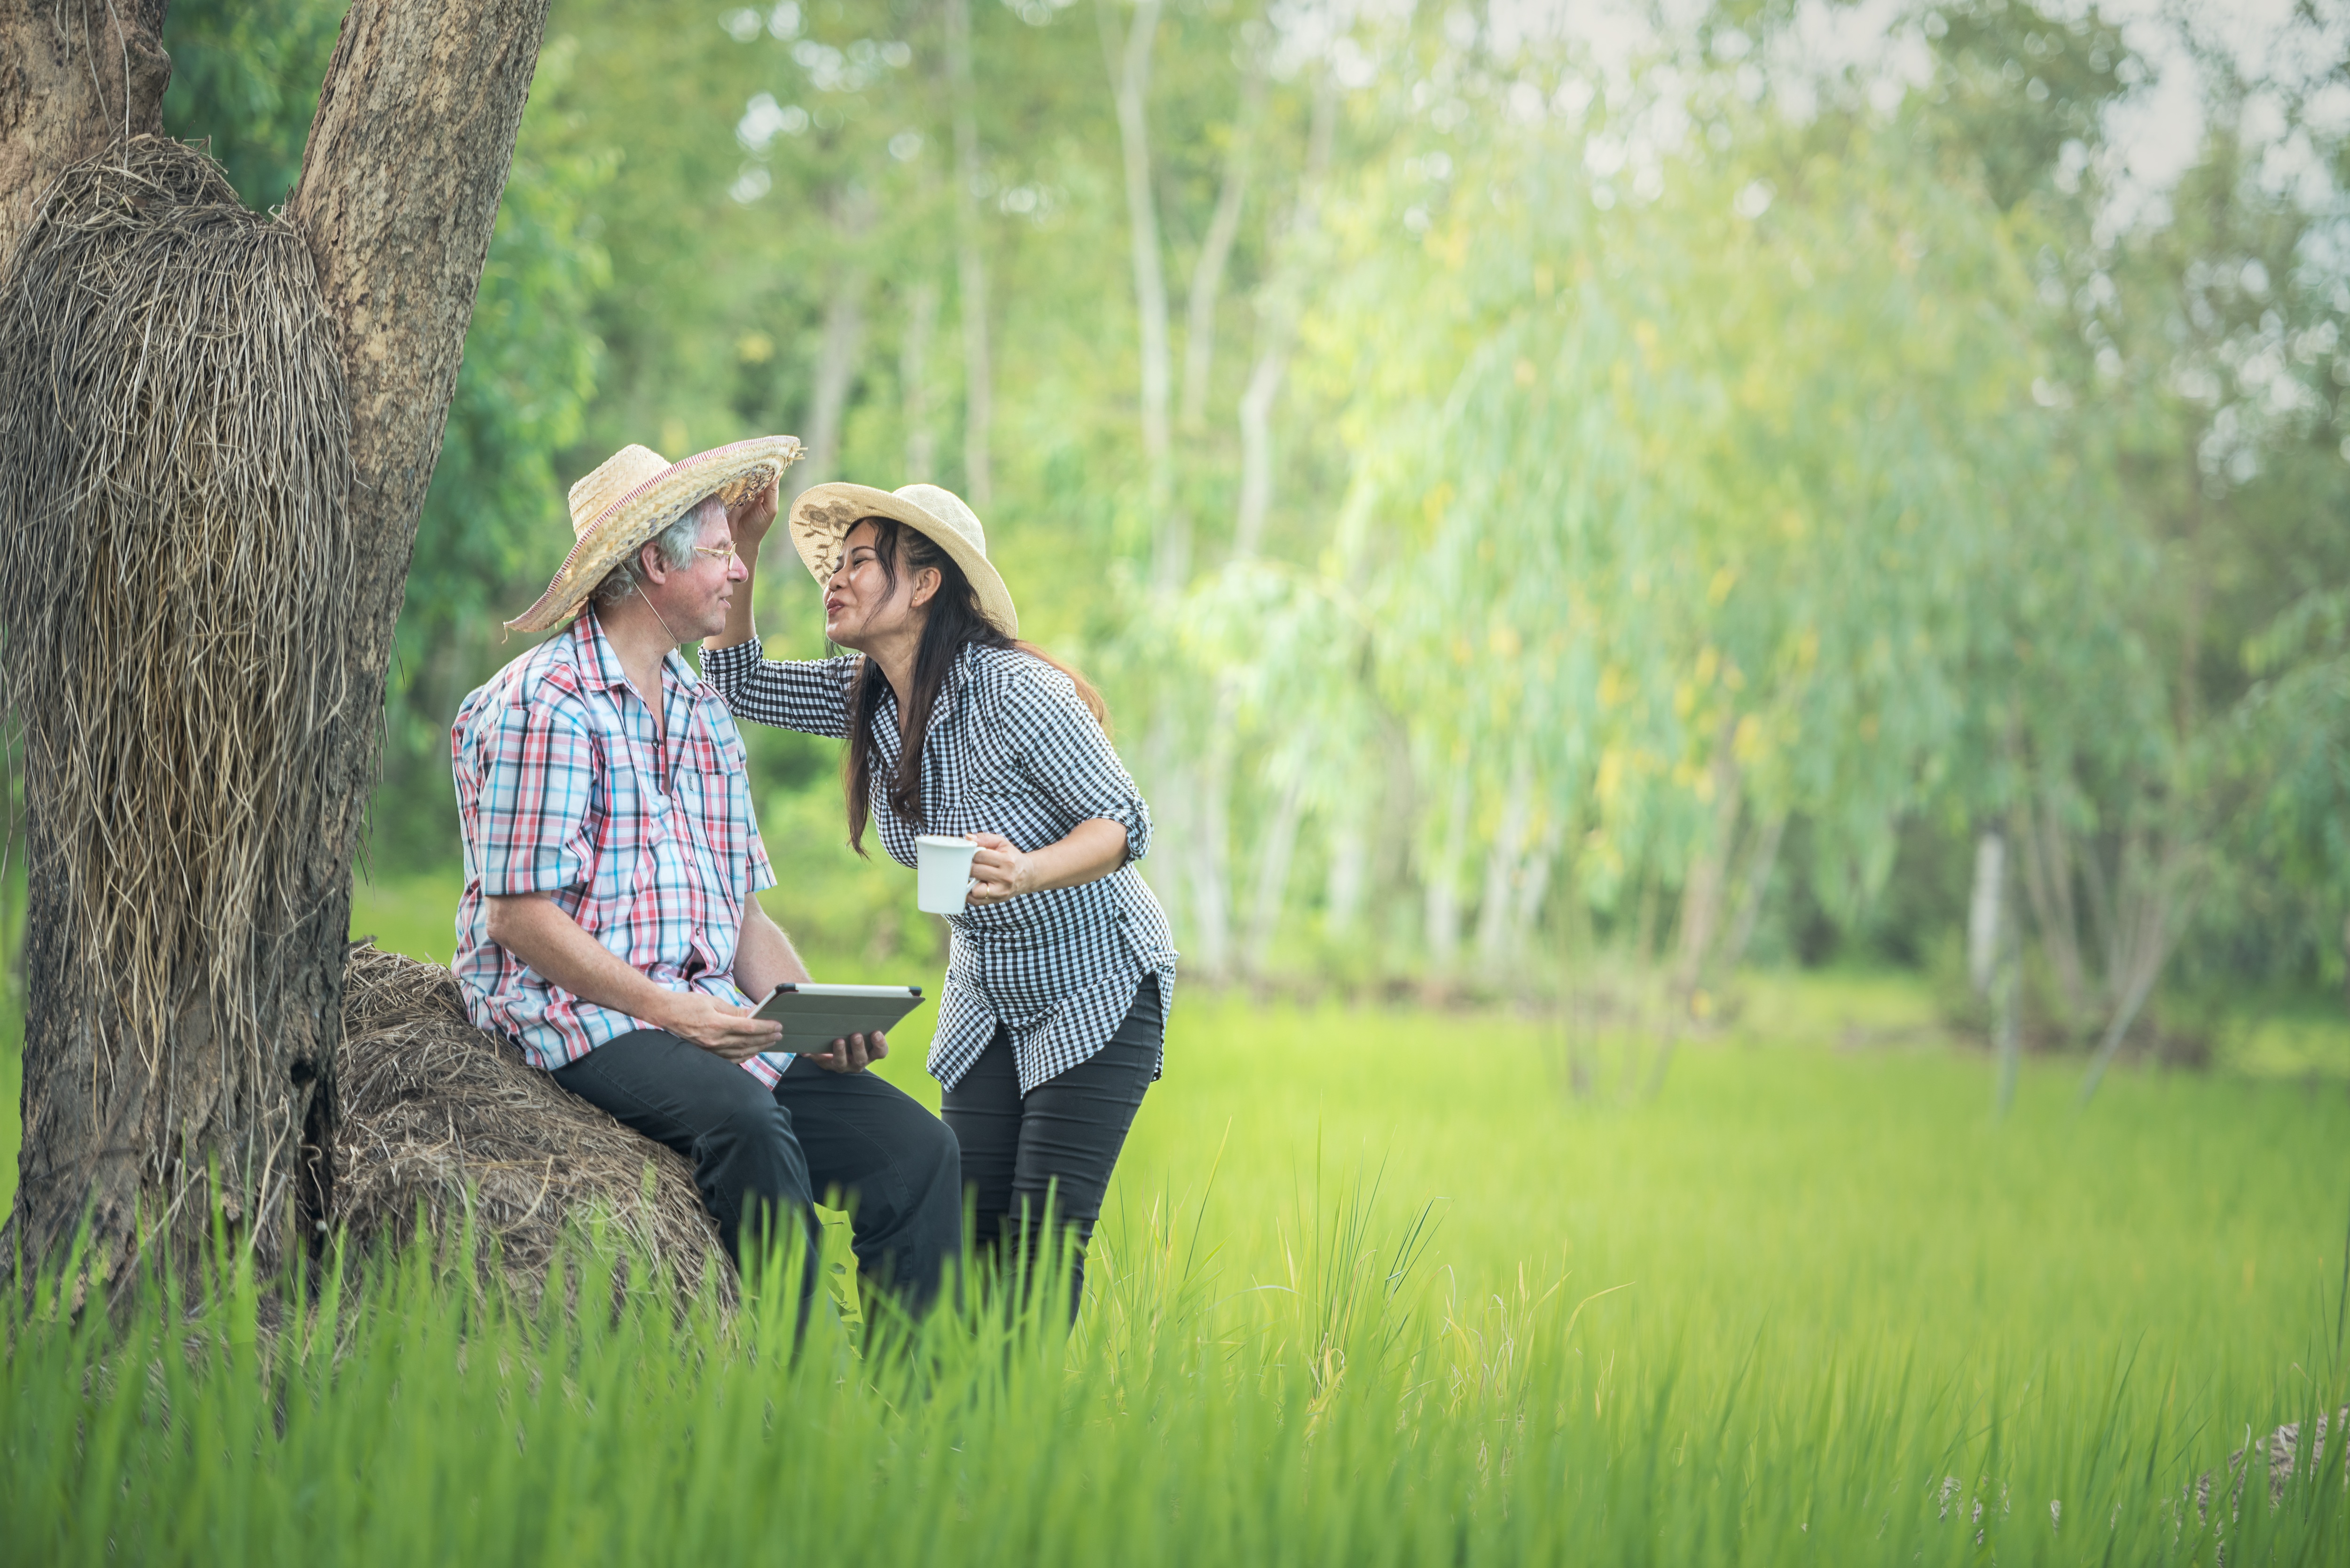
nature, grass, outdoor, people, woman, lawn, meadow, countryside, fall, old, summer, motion, walk, love, portrait, green, autumn, asia, garden, lifestyle, smile, thailand, laughing, sunny, outside, family, ceremony, hands, holidays, way, senior, pair, woodland, elderly, parks, by nature, adult, pensioner, pa, retirement, at leisure, go for a walk, retired, appointment, glad, care for, citizens